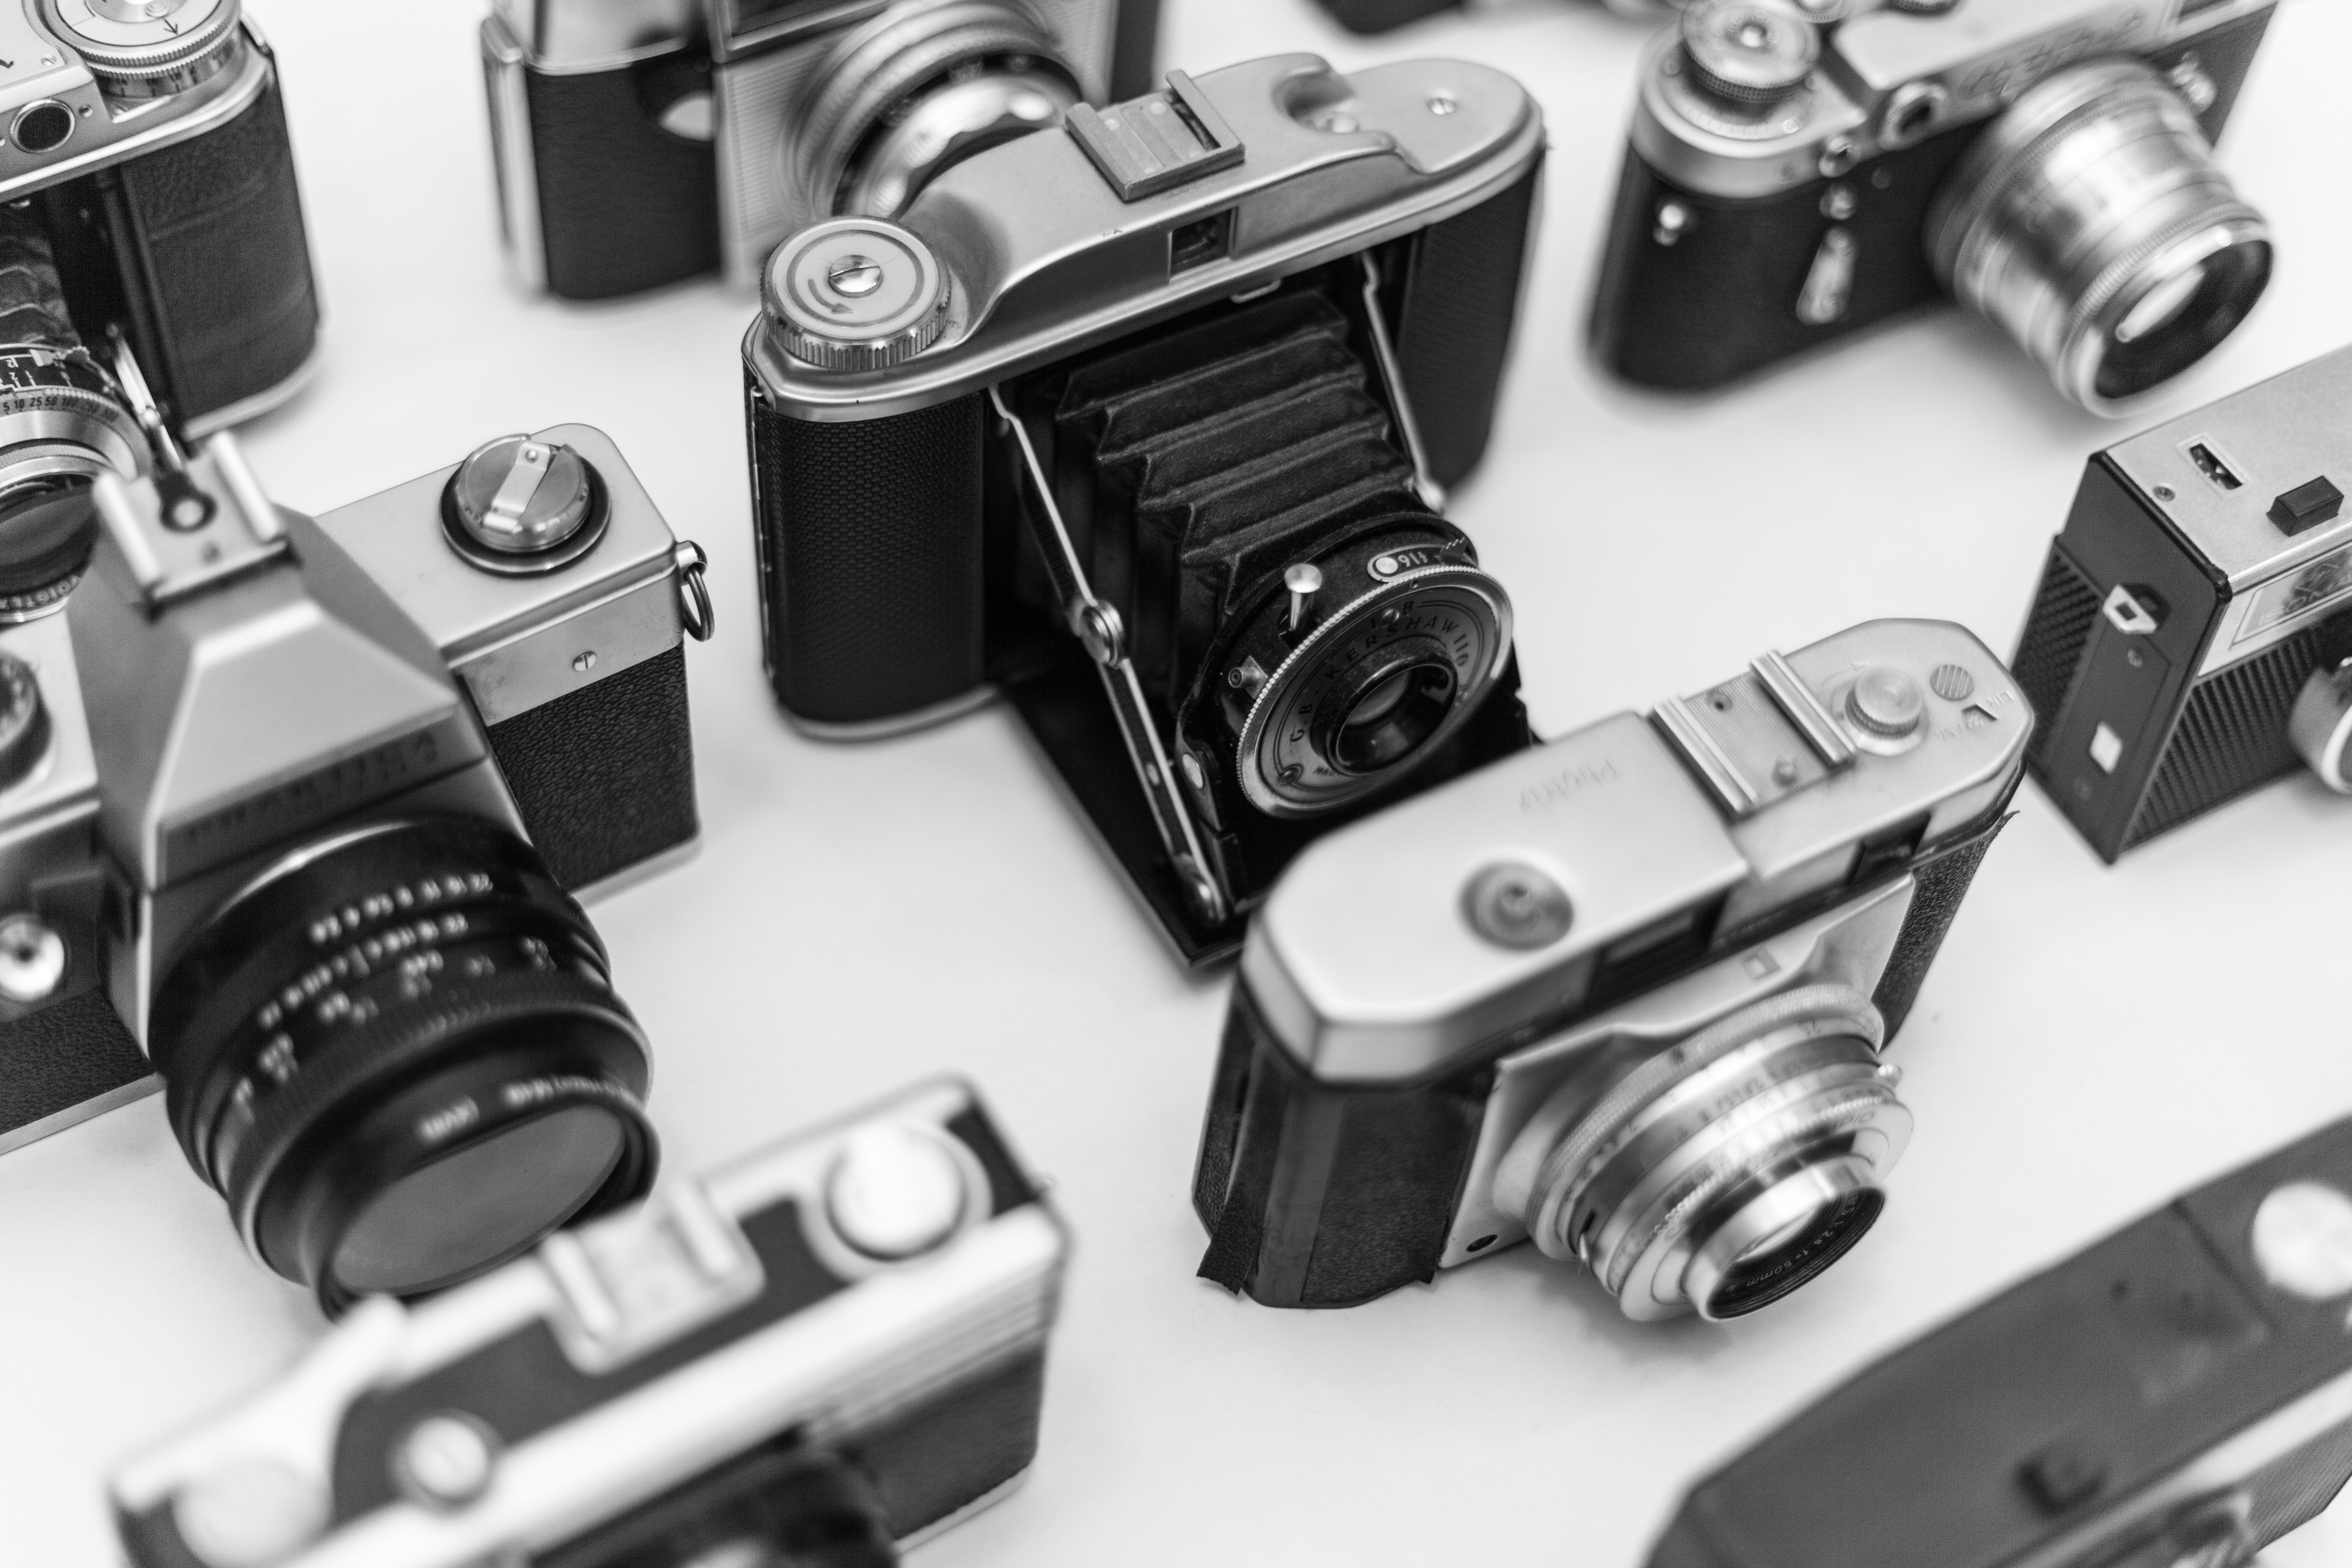
camera, Point and shoot camera, cameras optics, photograph, camera accessory, camera lens, product, black and white, digital camera, lens, mirrorless interchangeable lens camera, reflex camera, photography, monochrome, single lens reflex camera, stock photography, electronics, monochrome photography, style, metal, still life photography